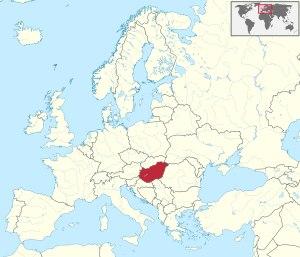
Cette liste commentée recense la mammalofaune en Hongrie. Elle répertorie les espèces de mammifères hongroises actuels et celles qui ont été récemment classifiées comme éteintes. Cette liste comporte 102 espèces réparties en neuf ordres et 25 familles, dont une est « en danger critique d'extinction », une autre est « en danger », cinq sont « vulnérables », dix sont « quasi menacées » et deux ont des « données insuffisantes » pour être classées.